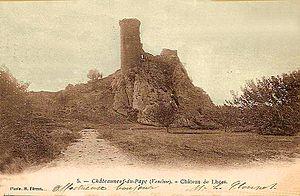
Château de l'Hers à Châteauneuf-du-Pape au début du XXe siècle
Le château de l'Hers, situé à Châteauneuf-du-Pape, sur les bords du Rhône a des origines qui remontent au début du Xᵉ siècle. Jusqu'à la Révolution française, il fut une enclave du Languedoc dans le Comtat Venaissin. Protégé au titre des monuments historiques depuis 1973, il a donné son nom à un domaine viticole.